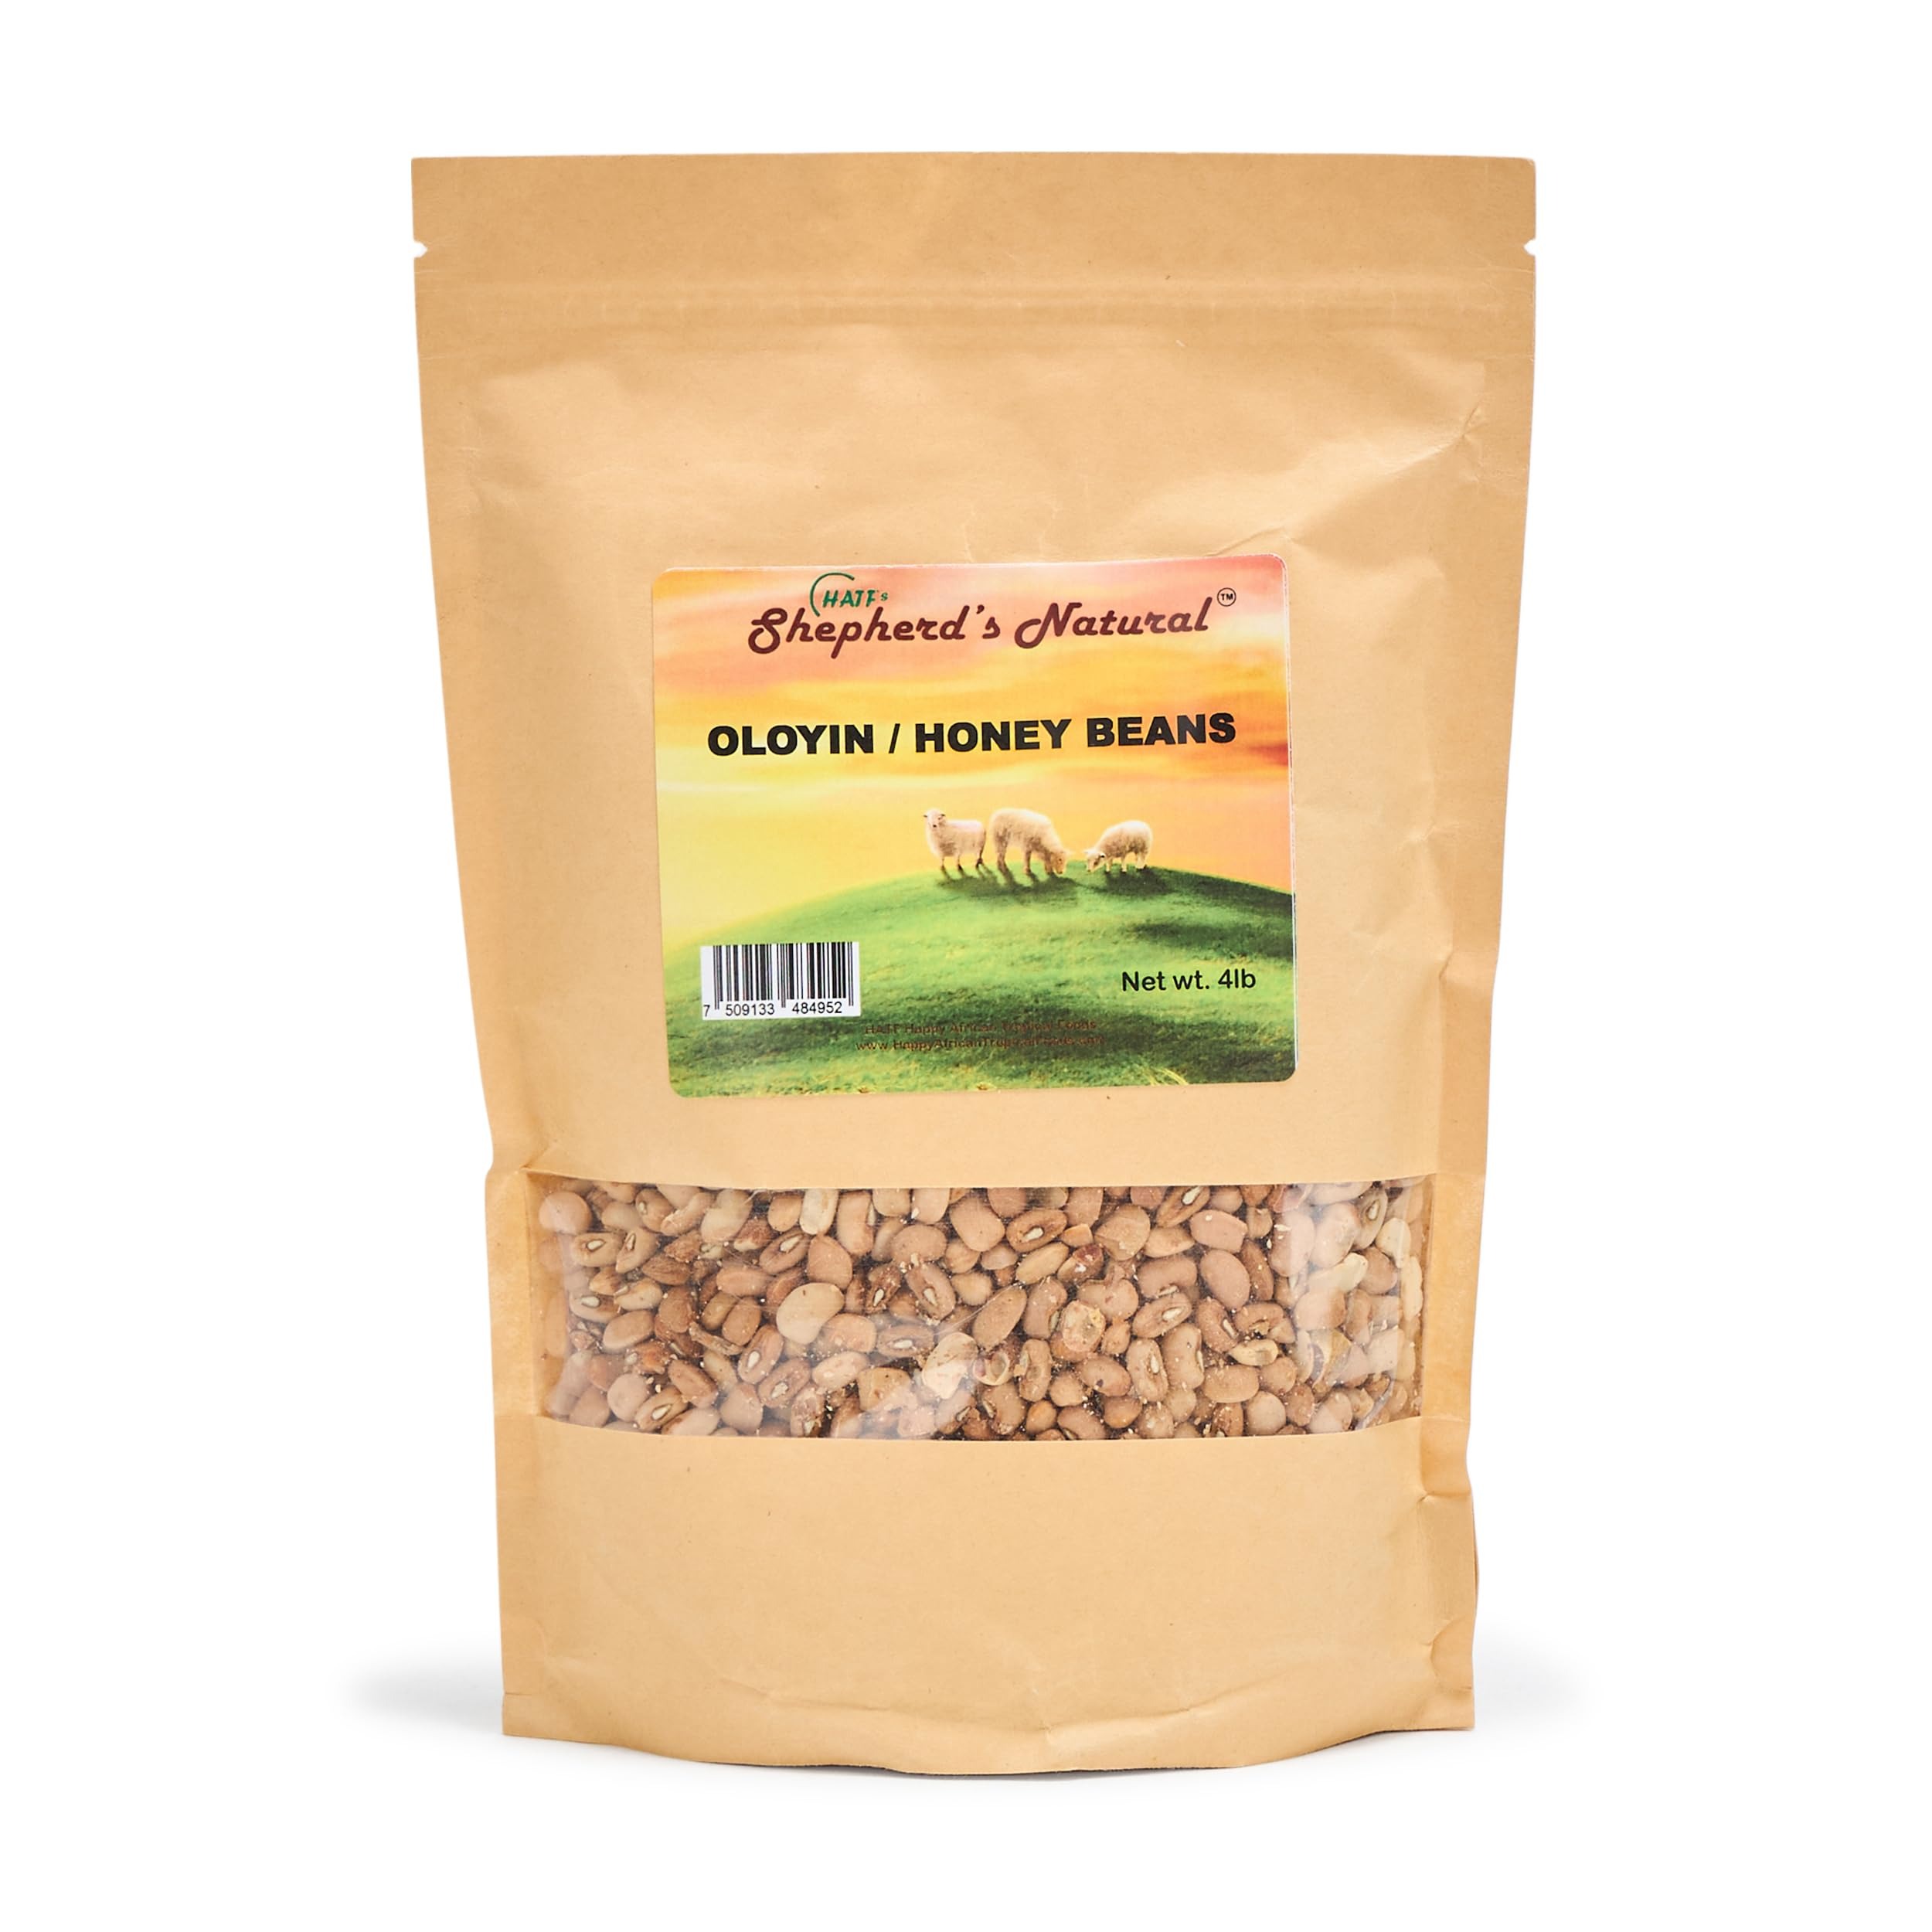
Item Name: Oloyin Honey Beans by Shepherd's Natural 4 lbs. / 64 oz.
Bullet Point 1: Oloyin Honey Beans, Honey Beans
Bullet Point 2: In Resealable Bag
Product Description: Oloyin Beans, also known as Honey Beans because of its sweet, delicious taste is a popular West African staple. Rich in protein, Oloyin Beans is an all time delicacy.
Value: 64.0
Unit: Ounce

Price: 26.99